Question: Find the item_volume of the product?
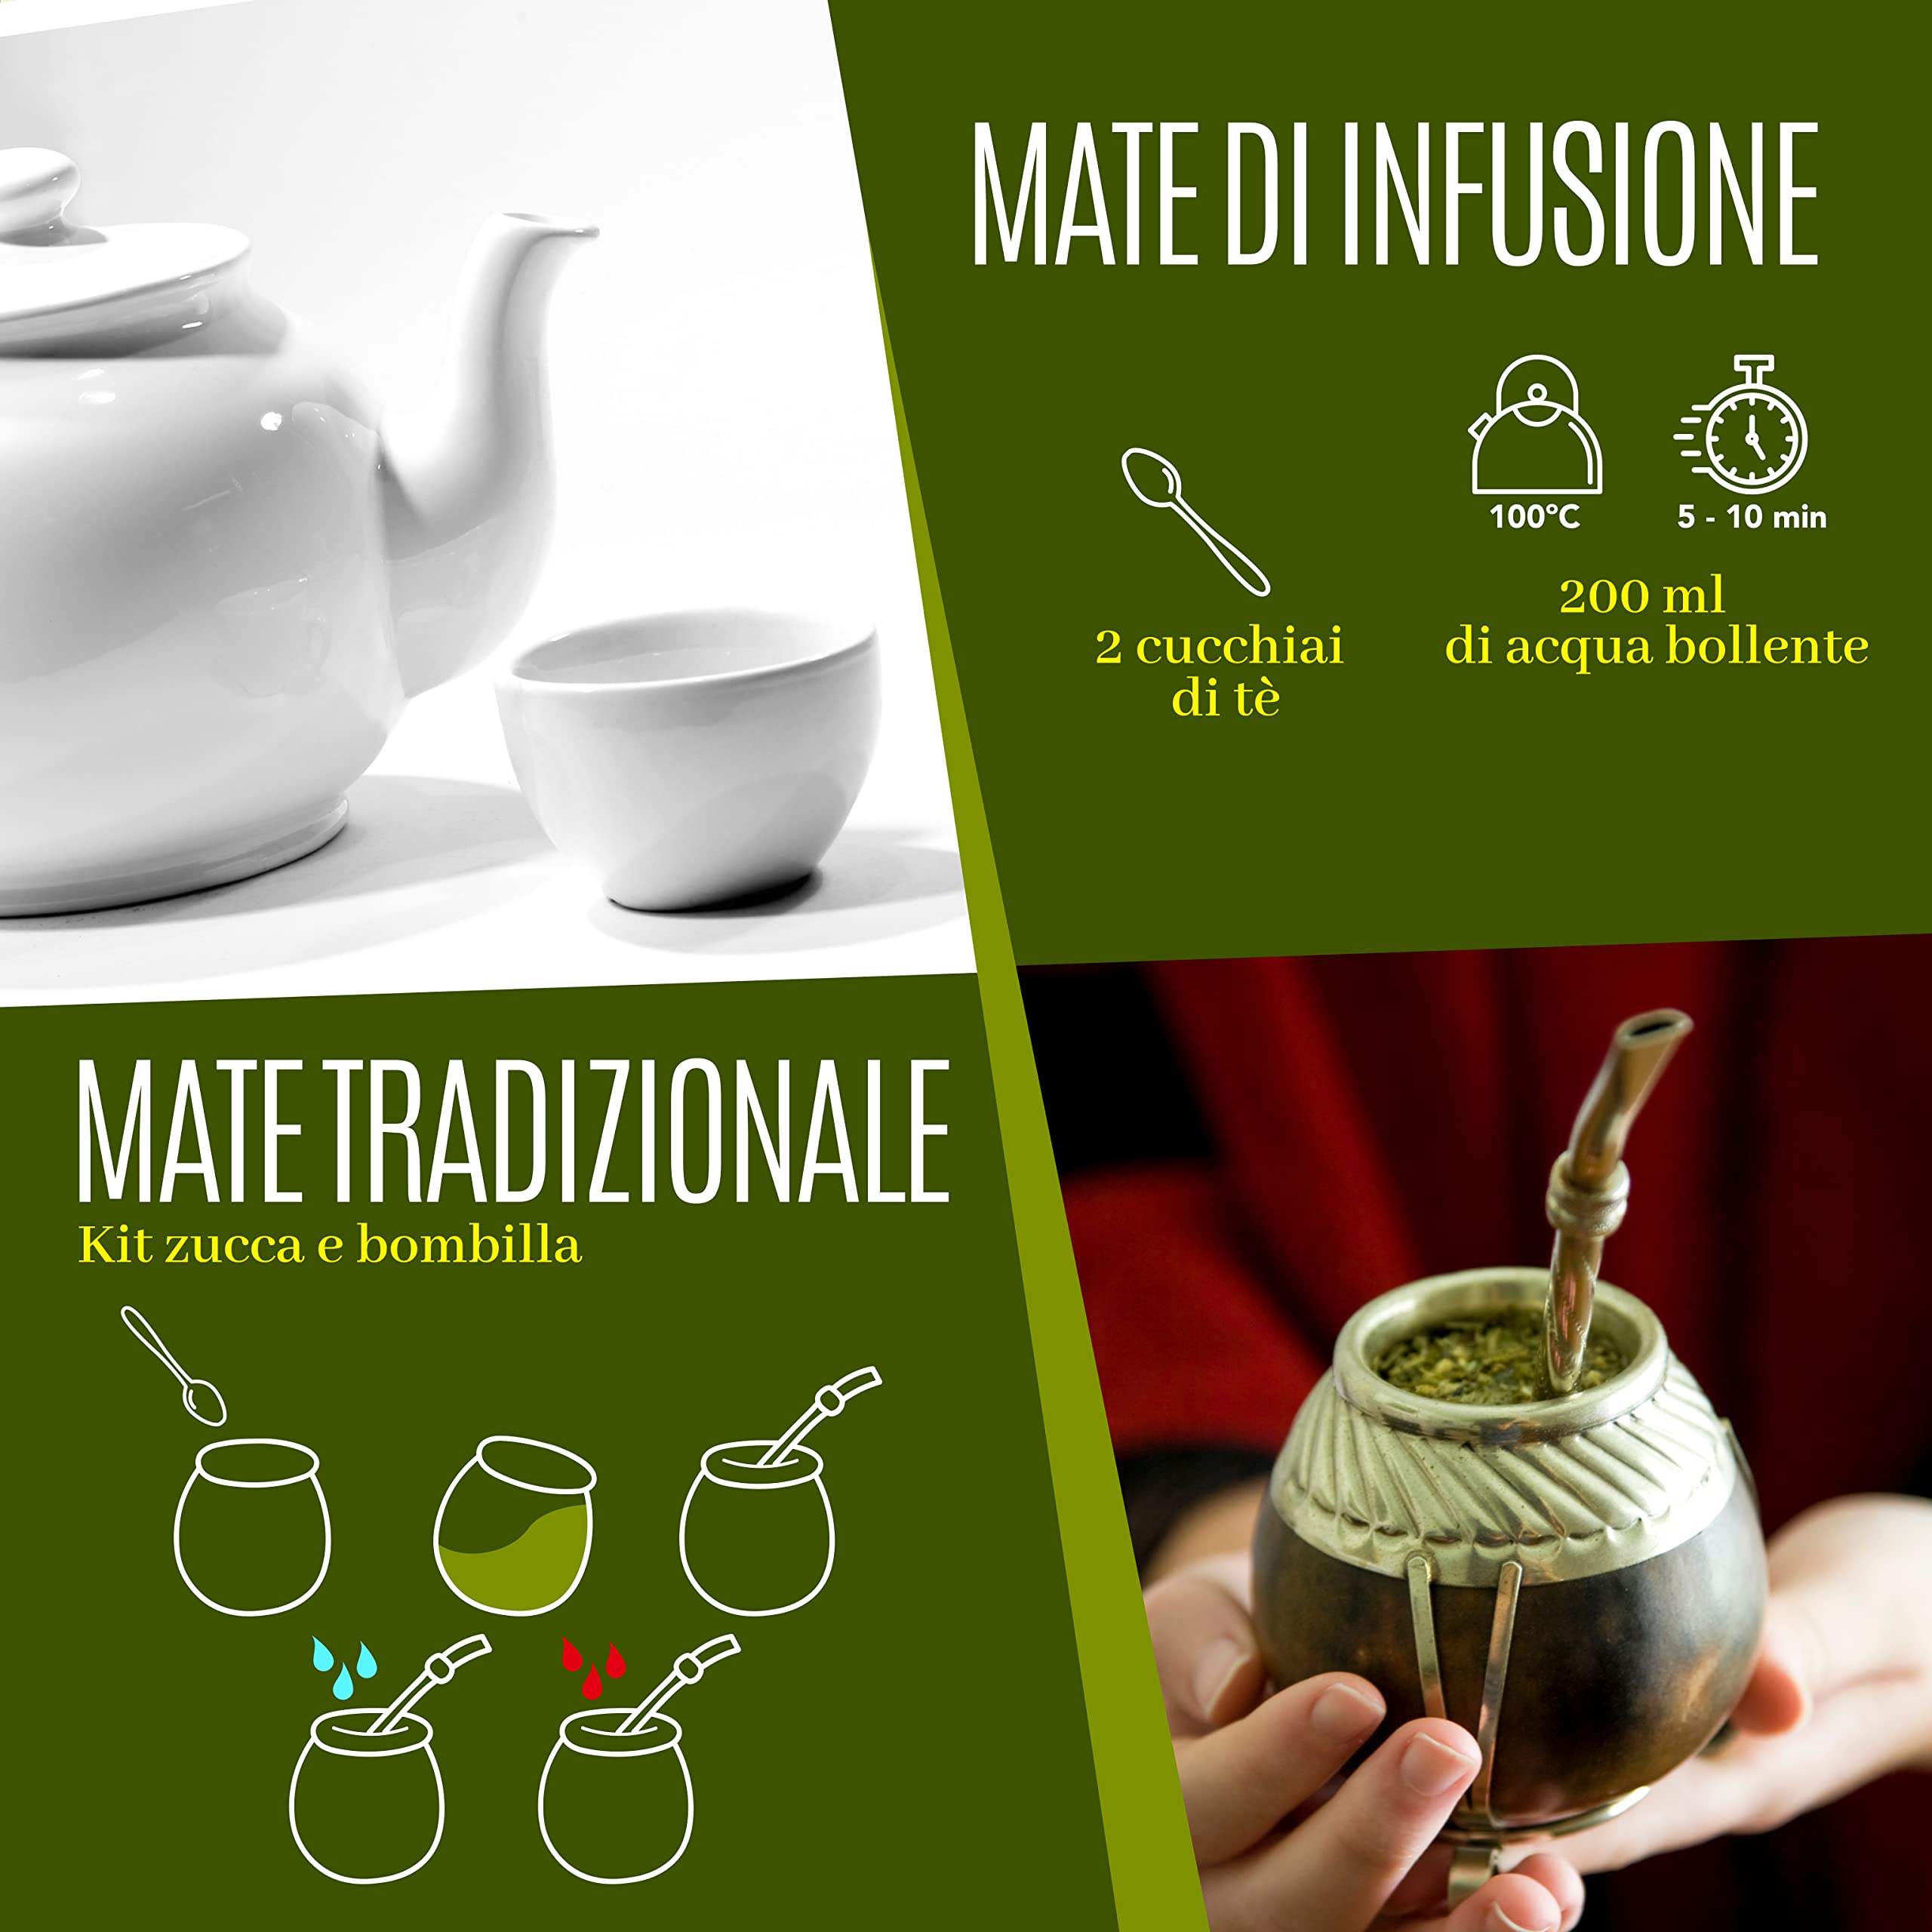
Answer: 200.0 millilitre